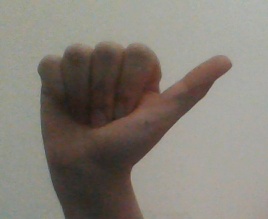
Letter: dhad